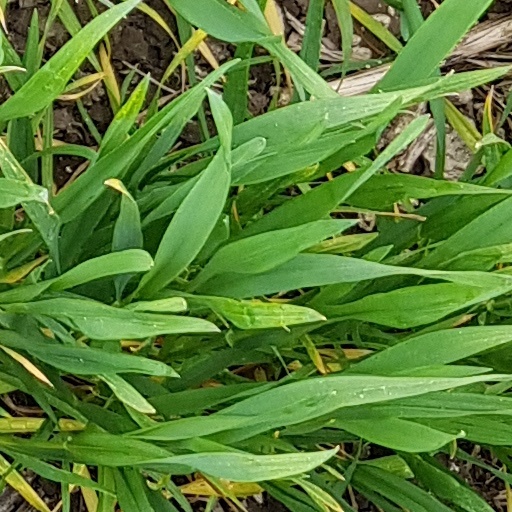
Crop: wheat